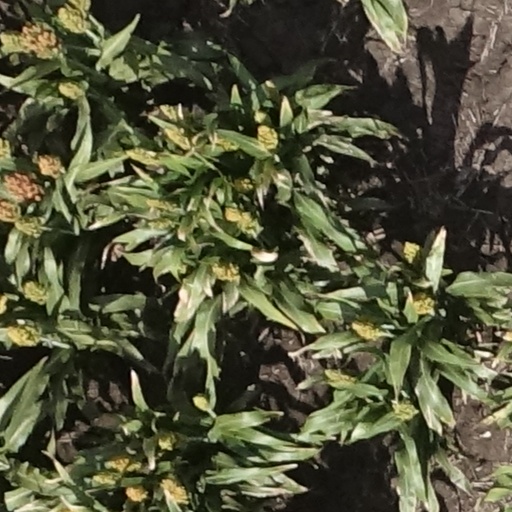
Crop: sorghum